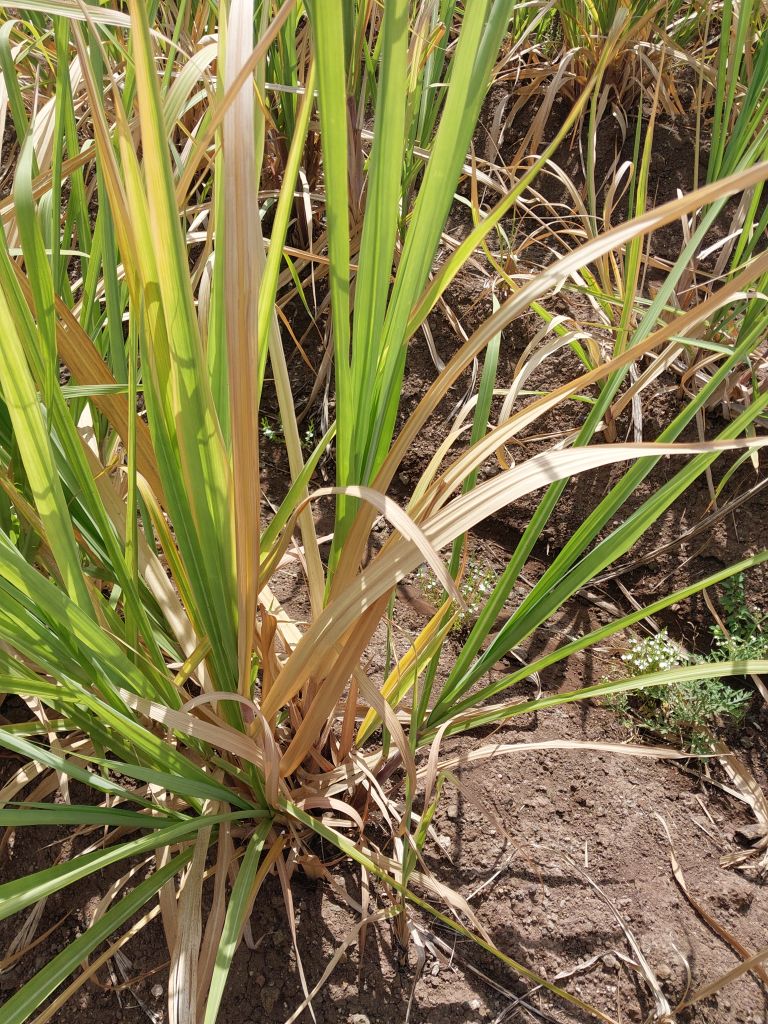
Label: Grassy shoot